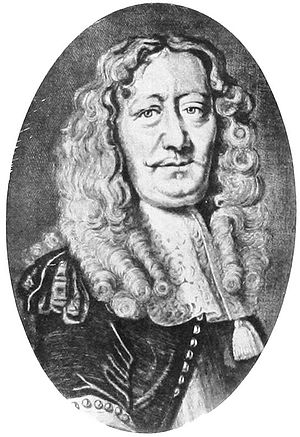
Henrik Ruse
Henrik Ruse eller Rüse, senere baron Henrik Rusensteen, officer og fæstningsingeniør, blev født 9. april i landsbyen Ruinen i den nederlandske provins Drenthe; hans far, Johan Ruse, var sognepræst i Ruinen, stammede fra en huguenotfamilie som var udvandret fra Østfrankrig; hans mor hed Euphemia van Katwijk.